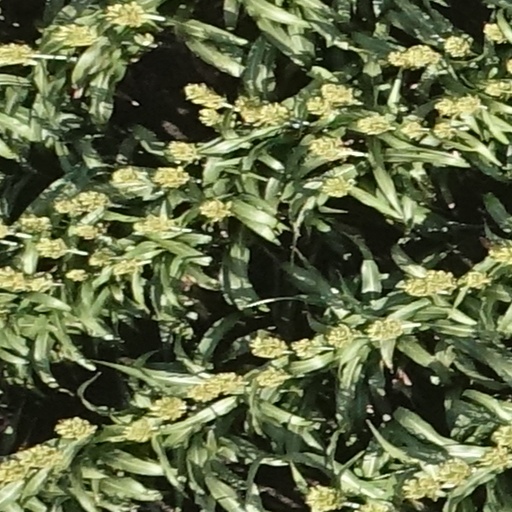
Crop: sorghum